Lavandula

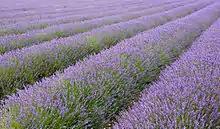
Lavender field

The genus includes annual or short-lived herbaceous perennial plants and shrub-like perennials, subshrubs or small shrubs.